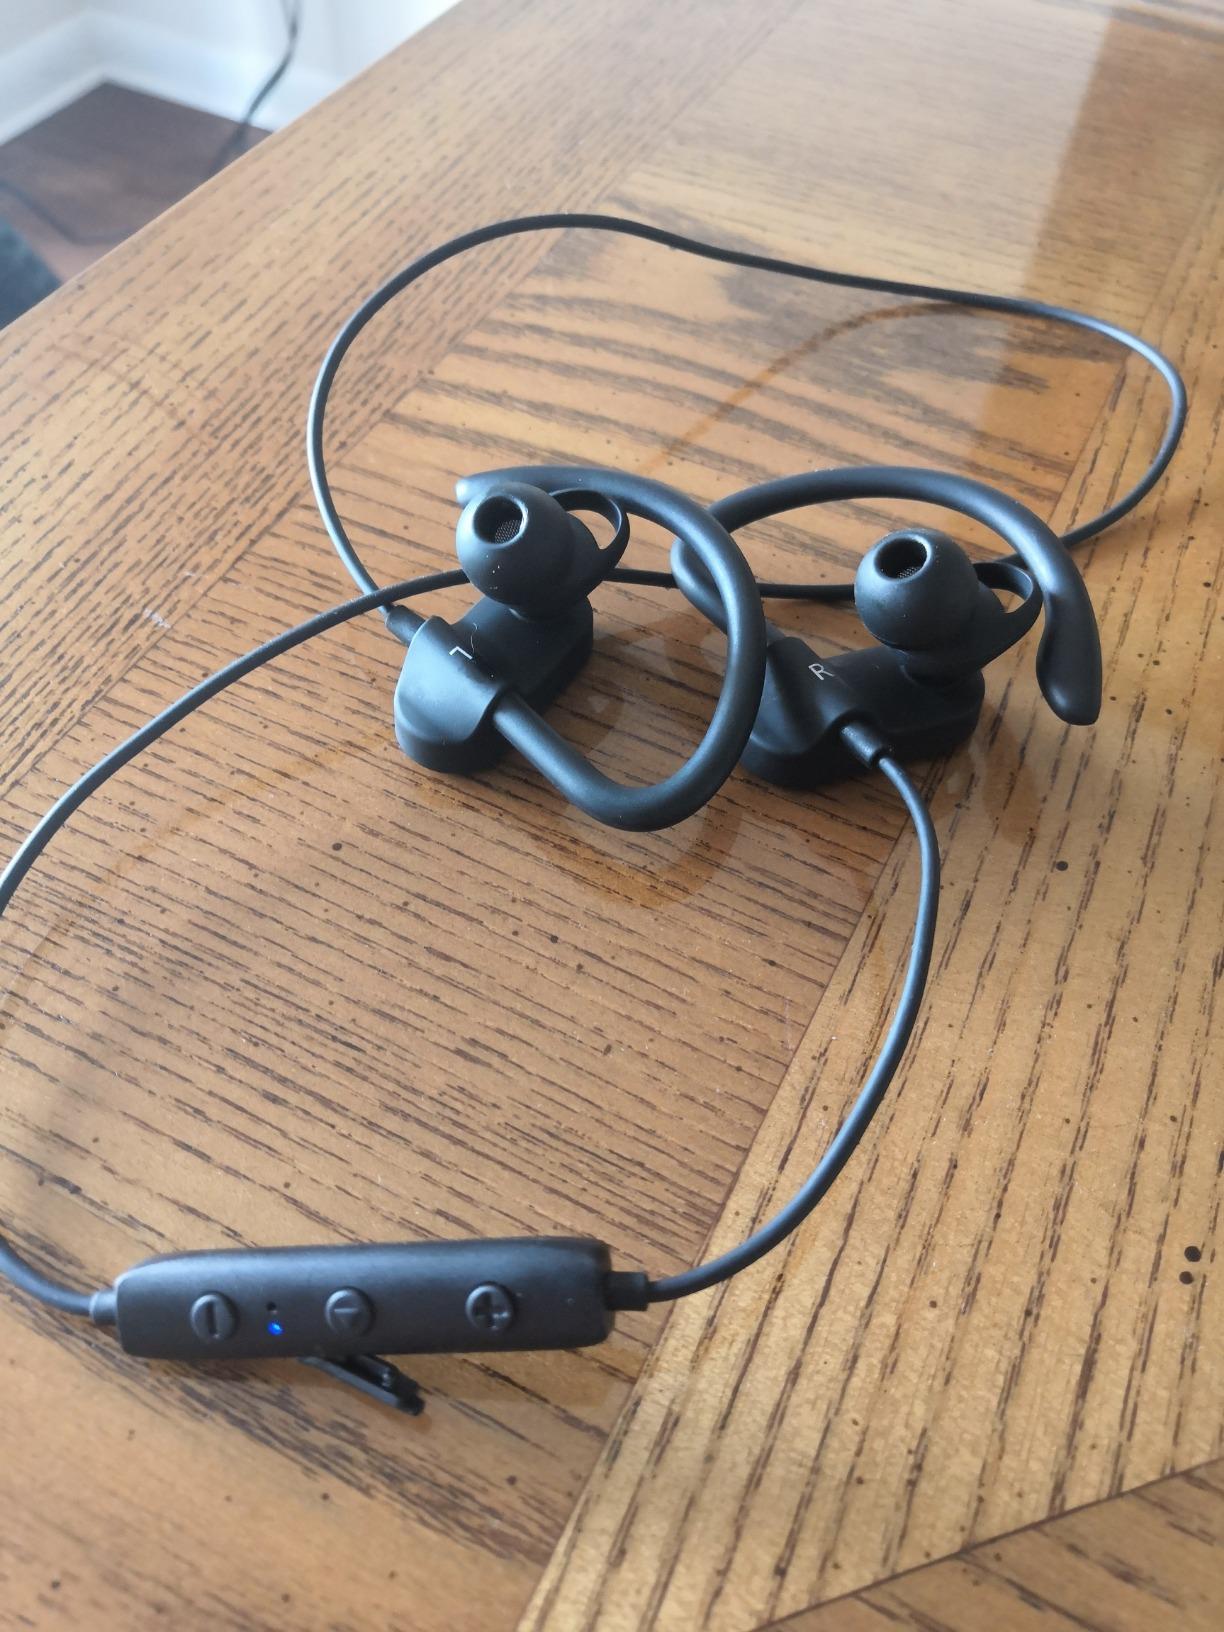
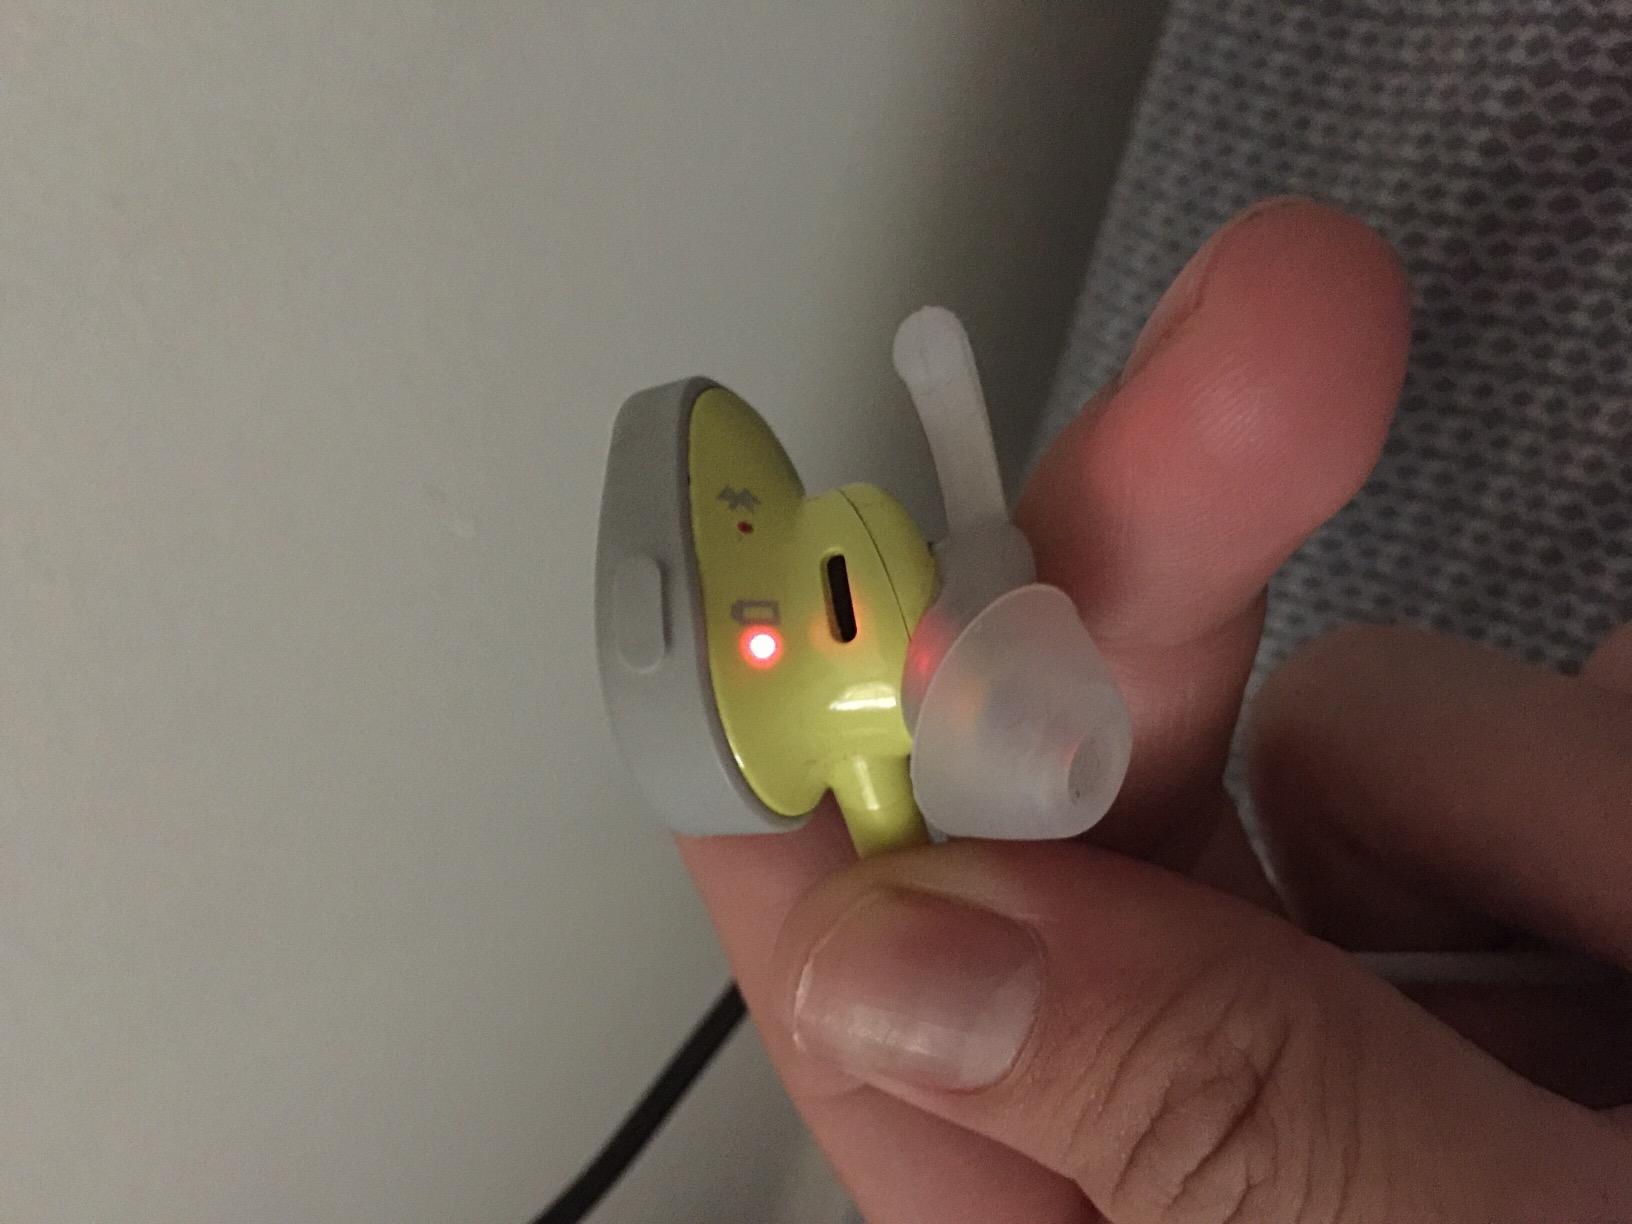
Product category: headphones
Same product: no